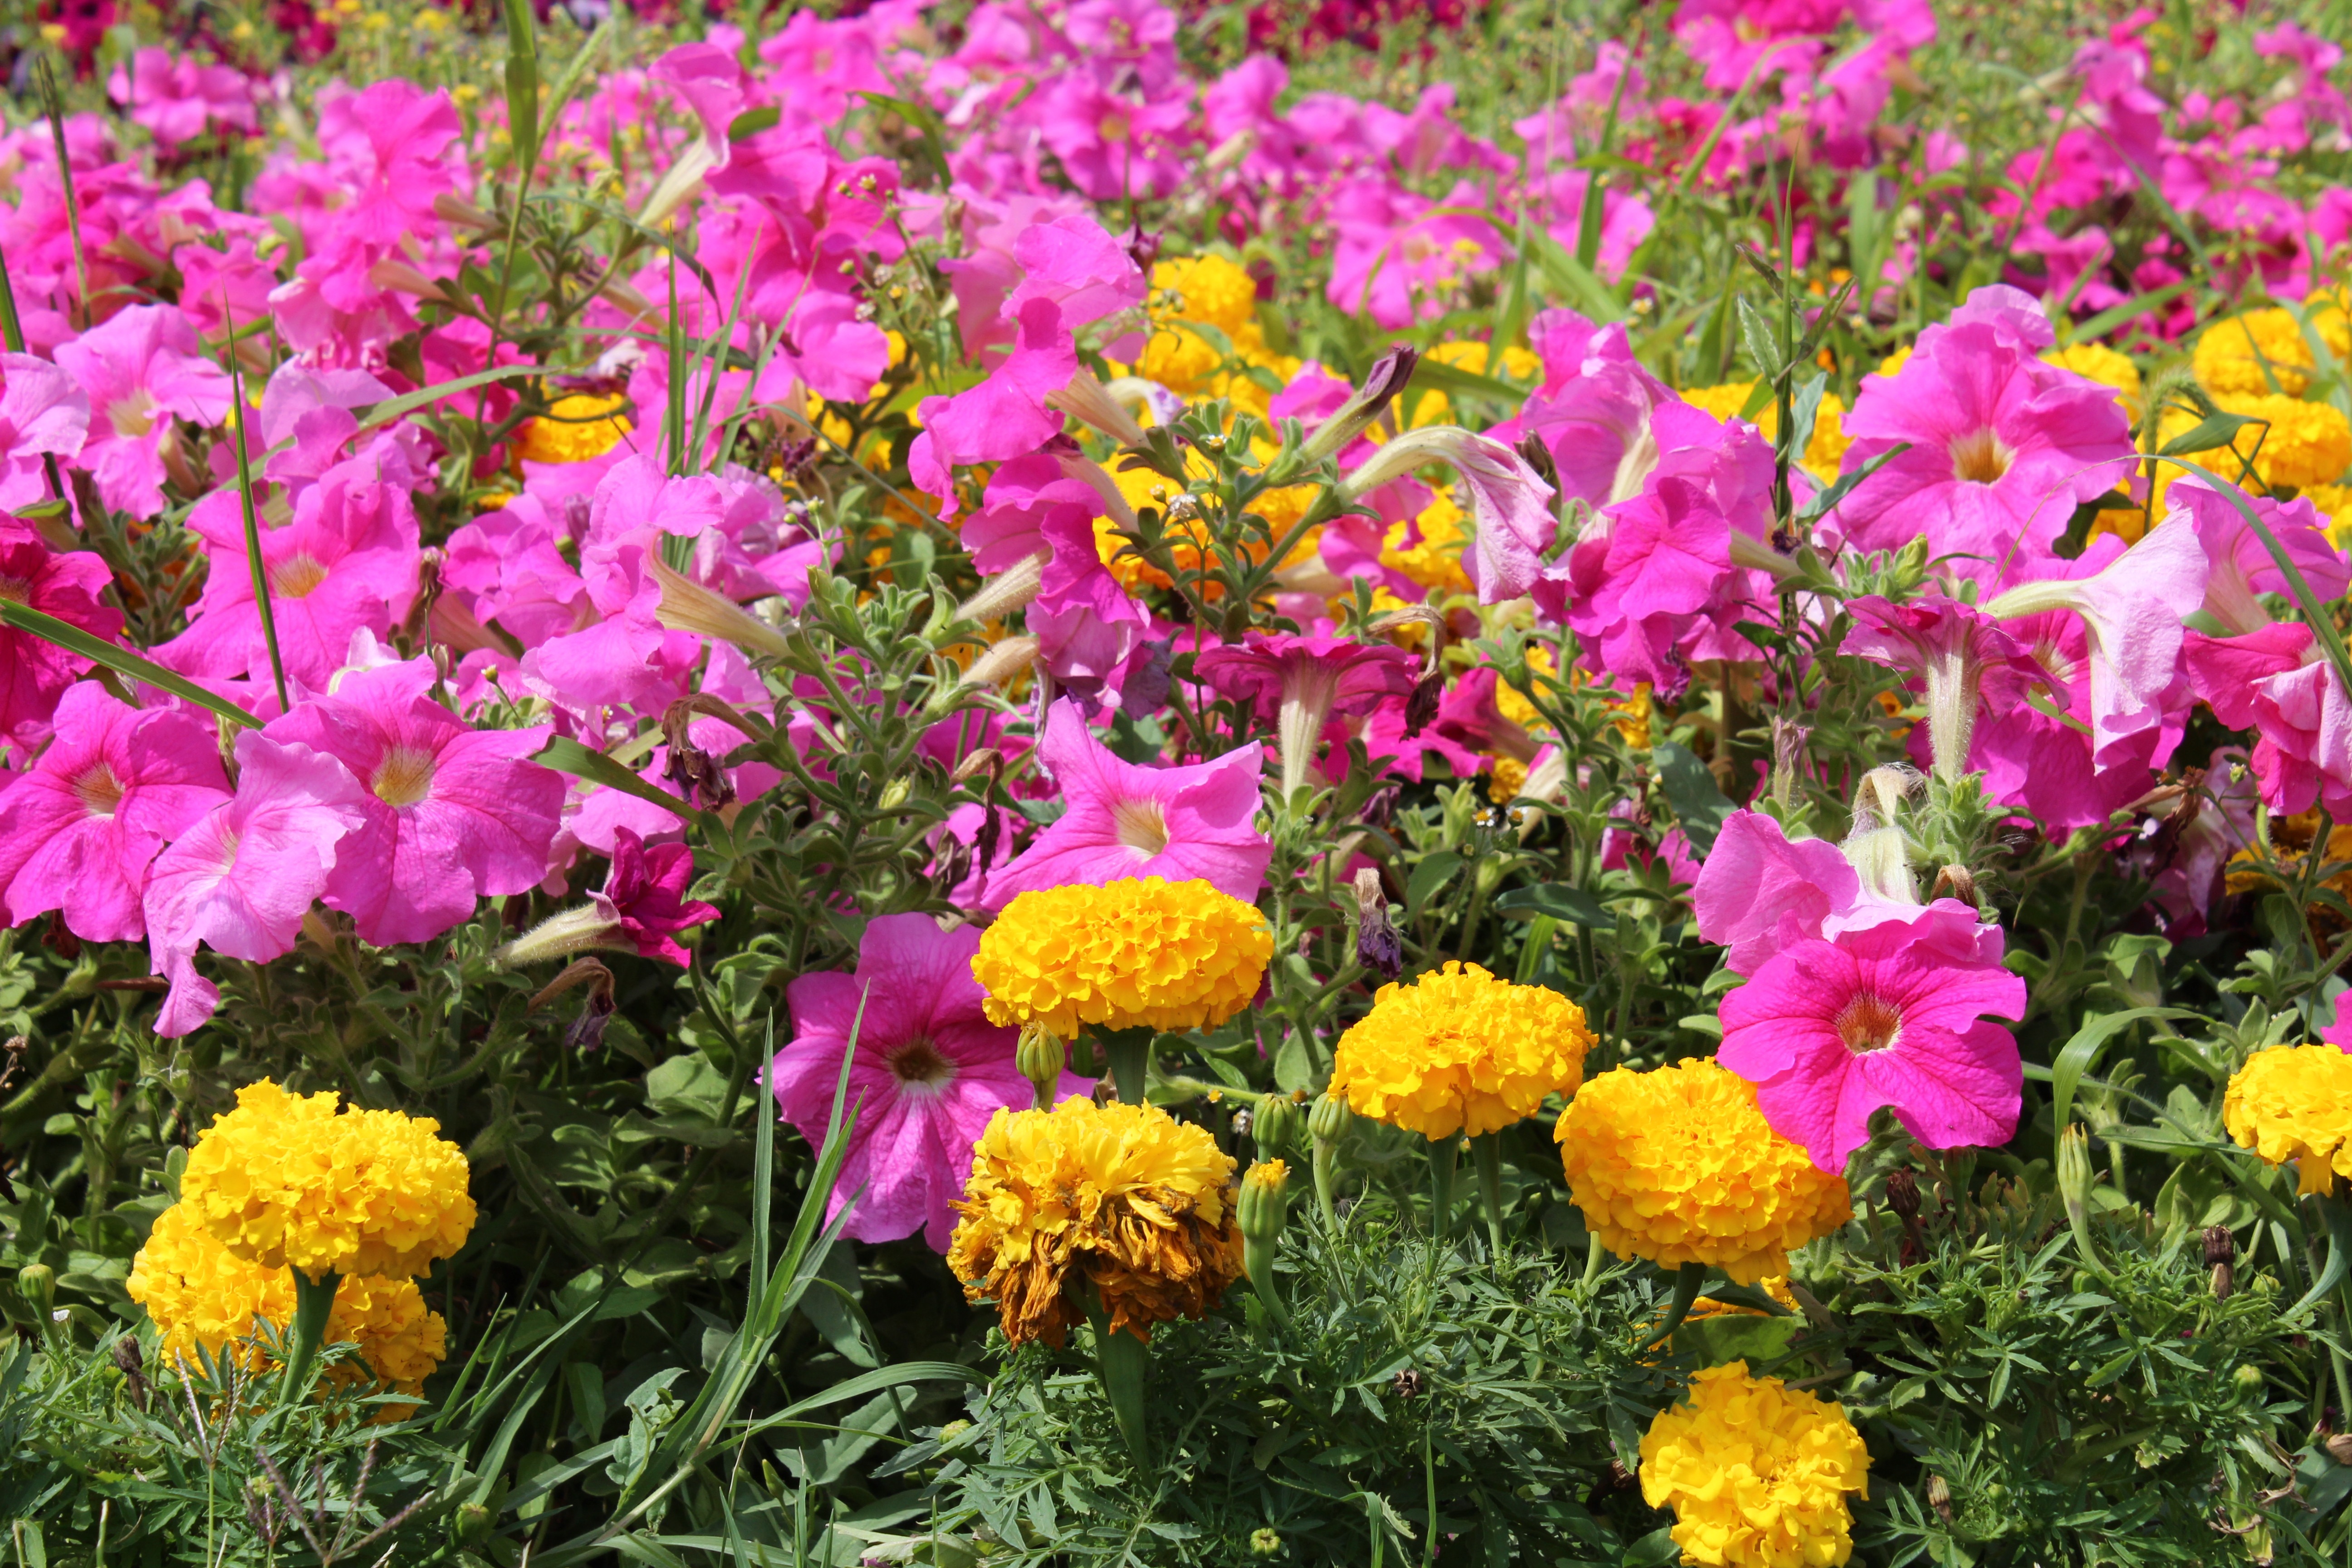
plant, meadow, flower, summer, floral, herb, colorful, garden, flora, wildflower, flowers, vivid, shrub, flowering plant, daisy family, annual plant, land plant